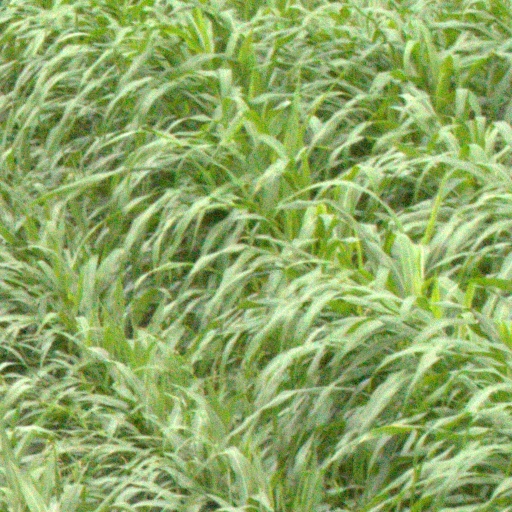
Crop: sorghum